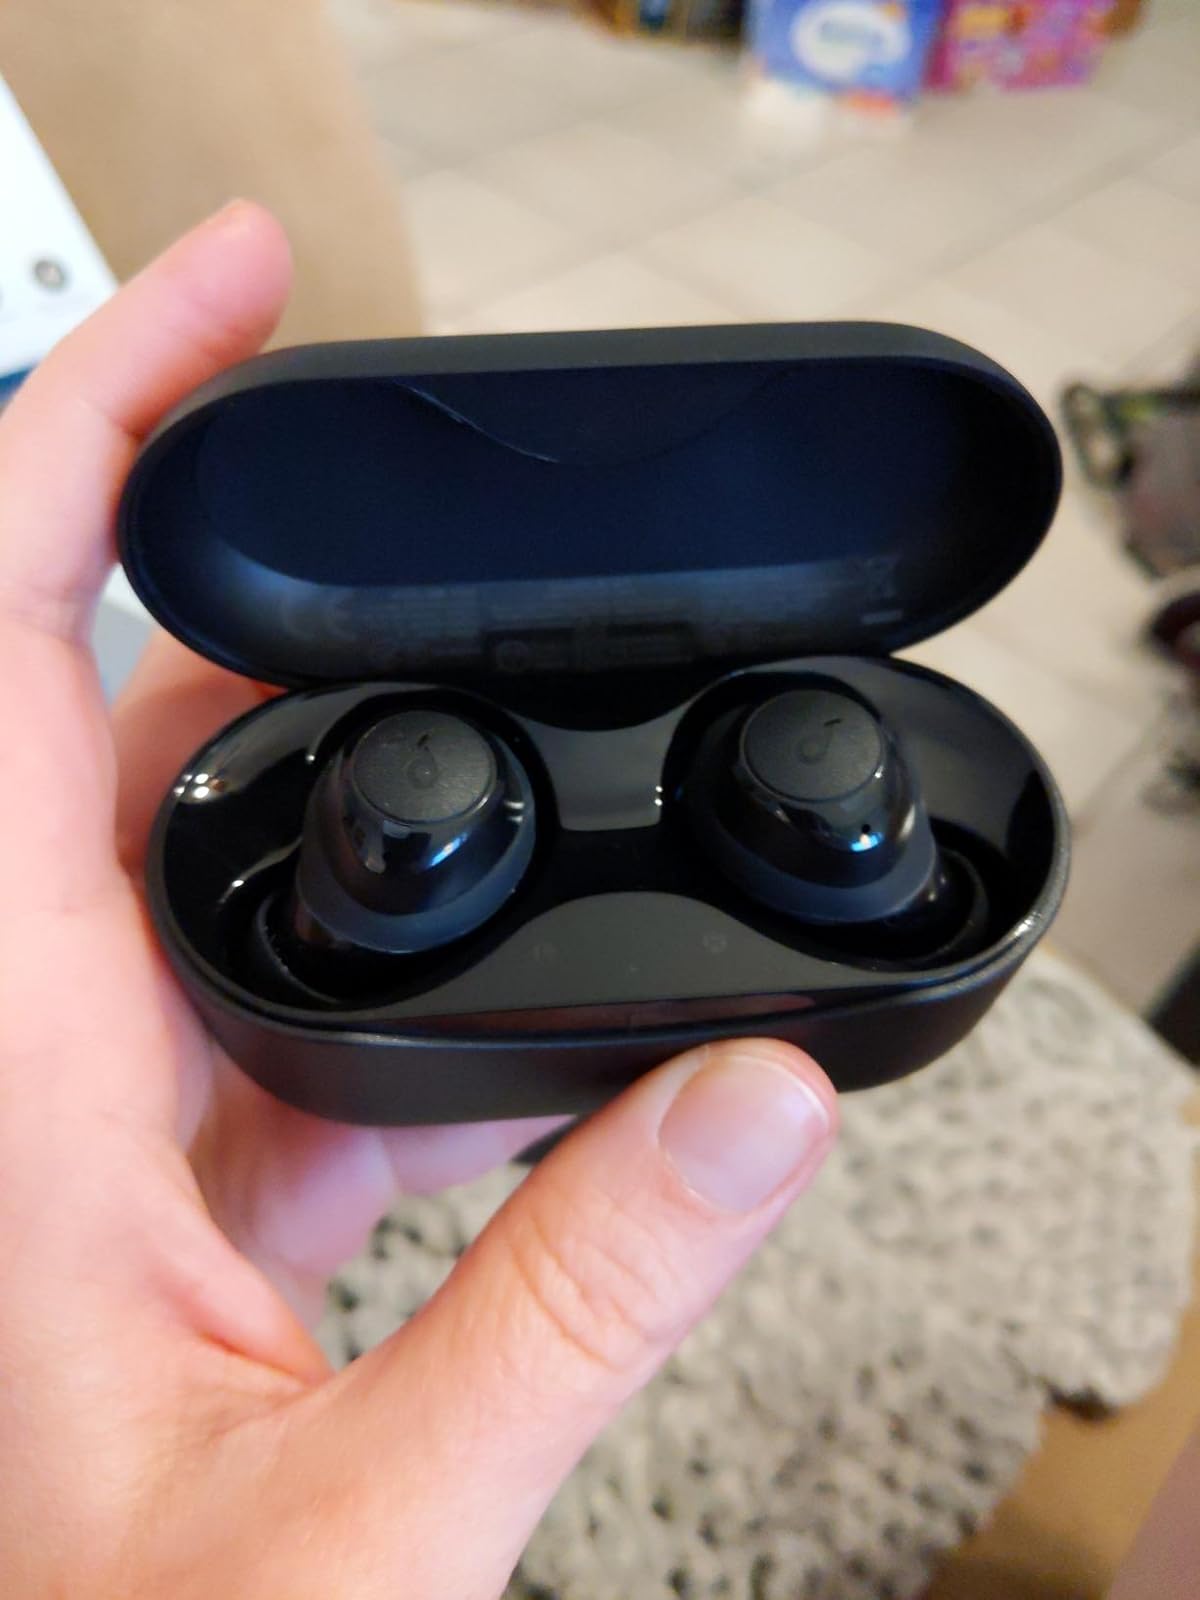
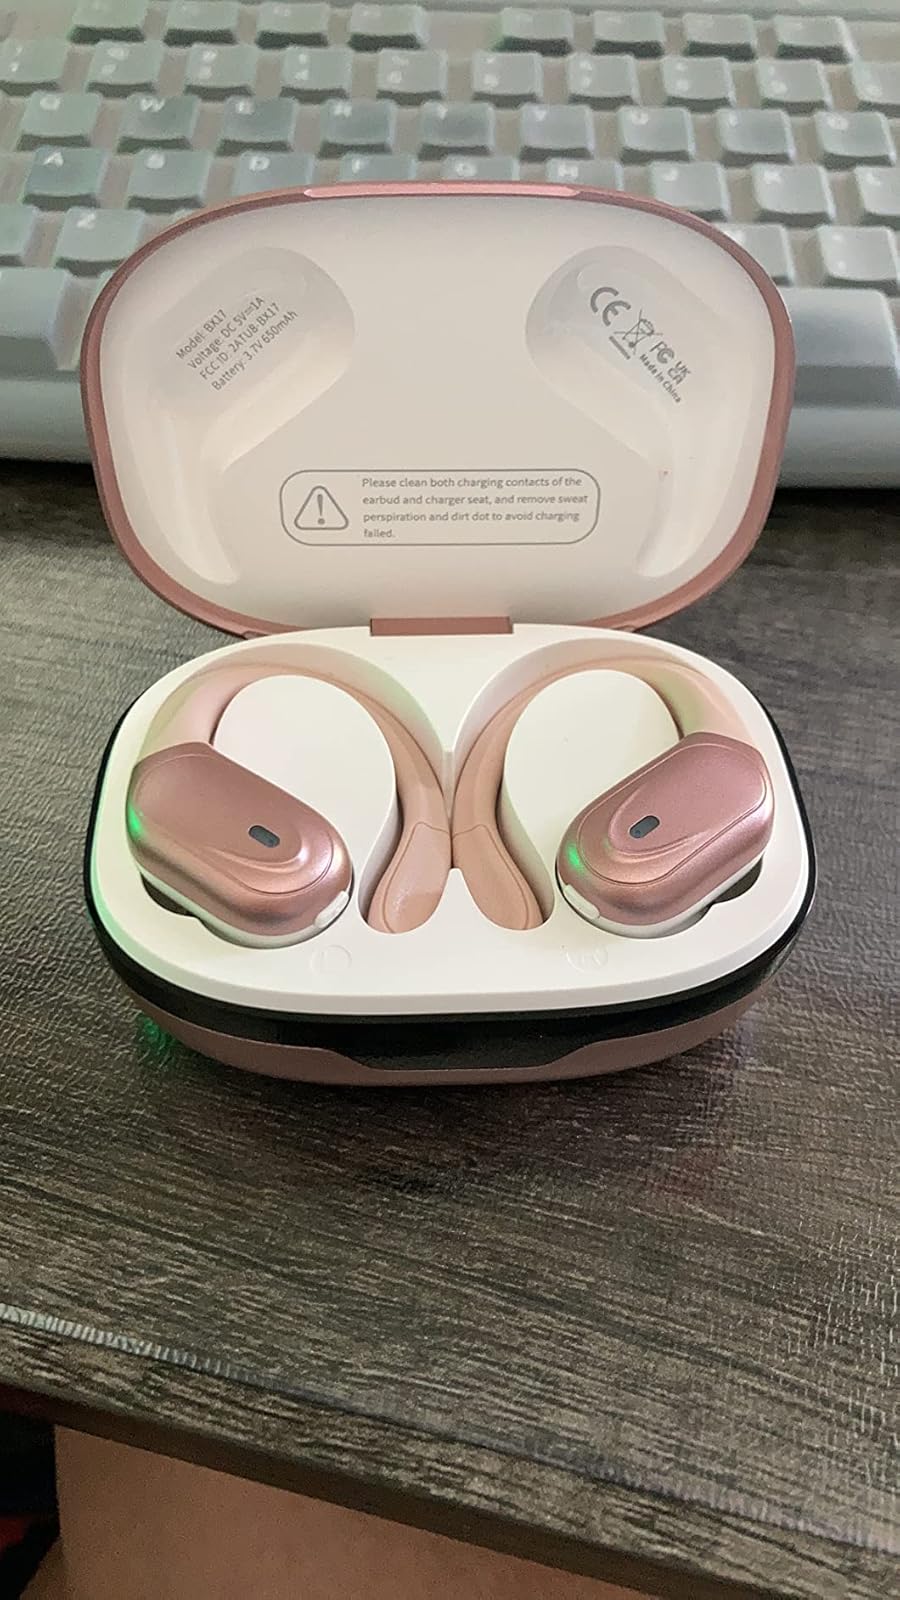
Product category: earbuds
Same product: no